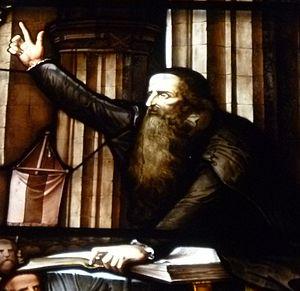
John Knox est le réformateur de l'Église écossaise grâce à sa liturgie : The Book of Common Order, qui rompt avec la tradition liturgique latine.